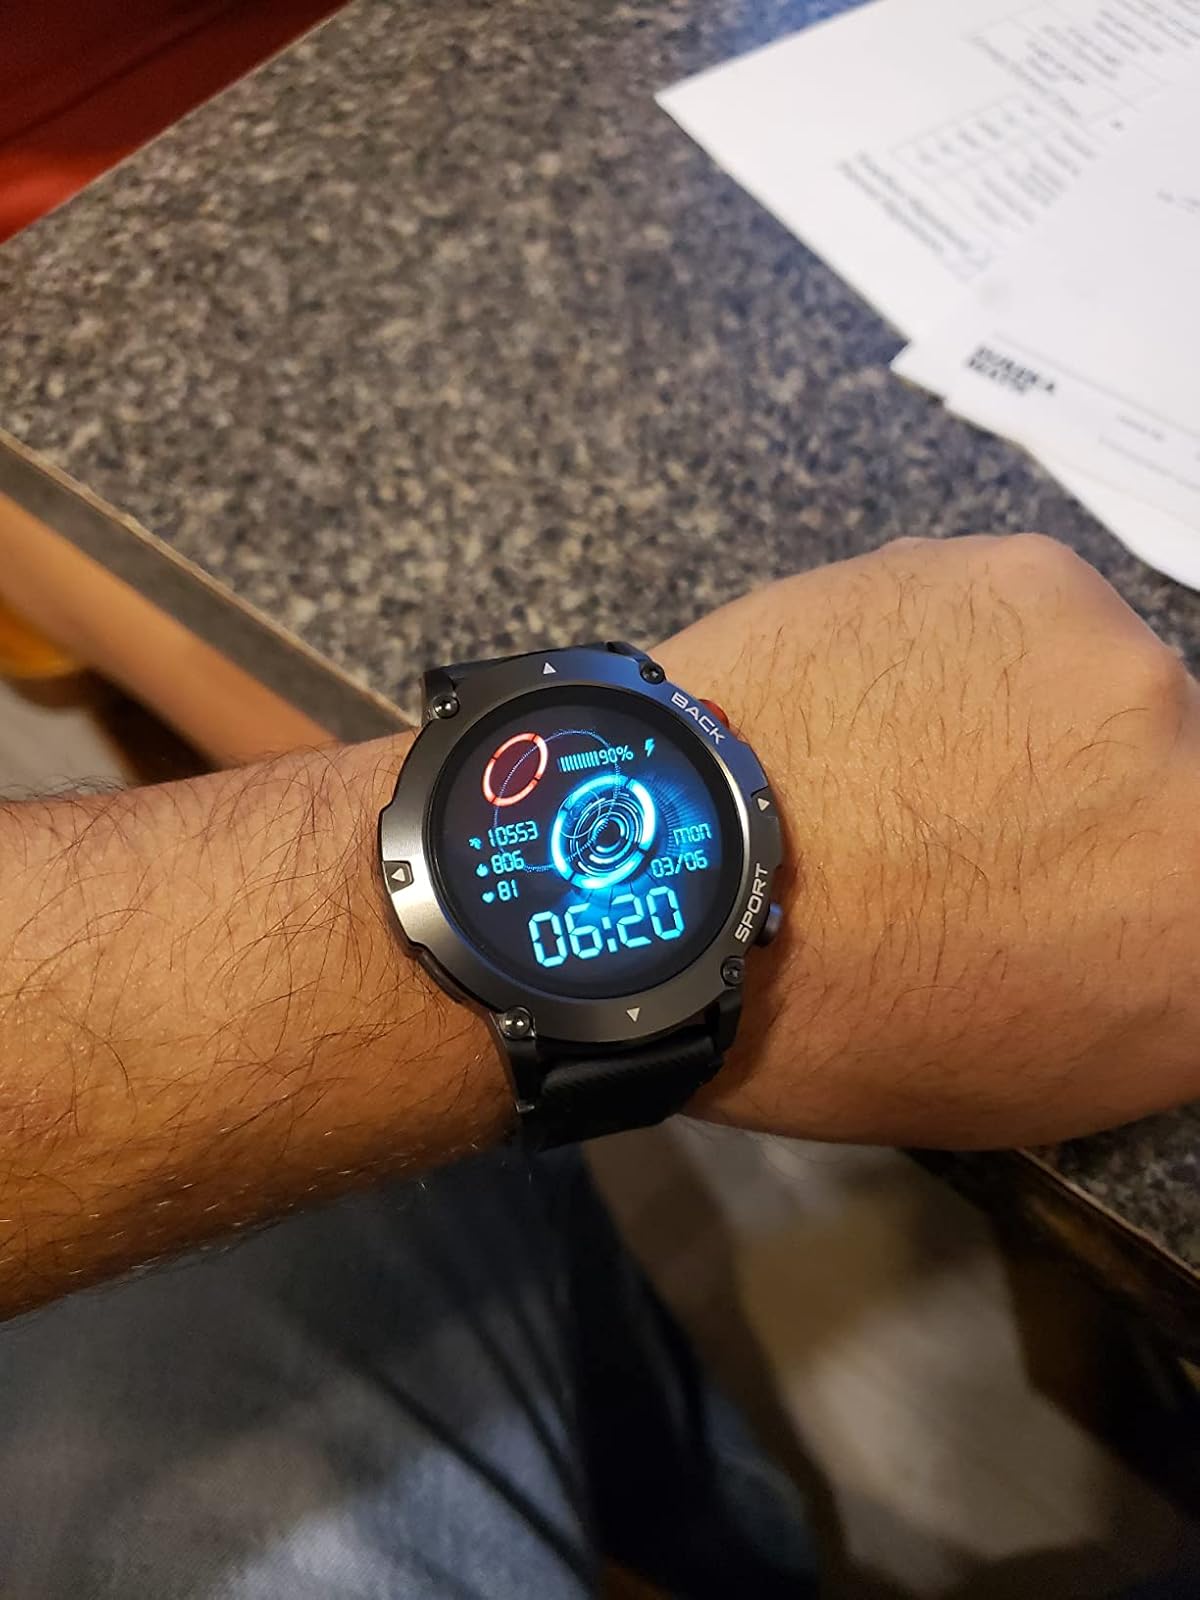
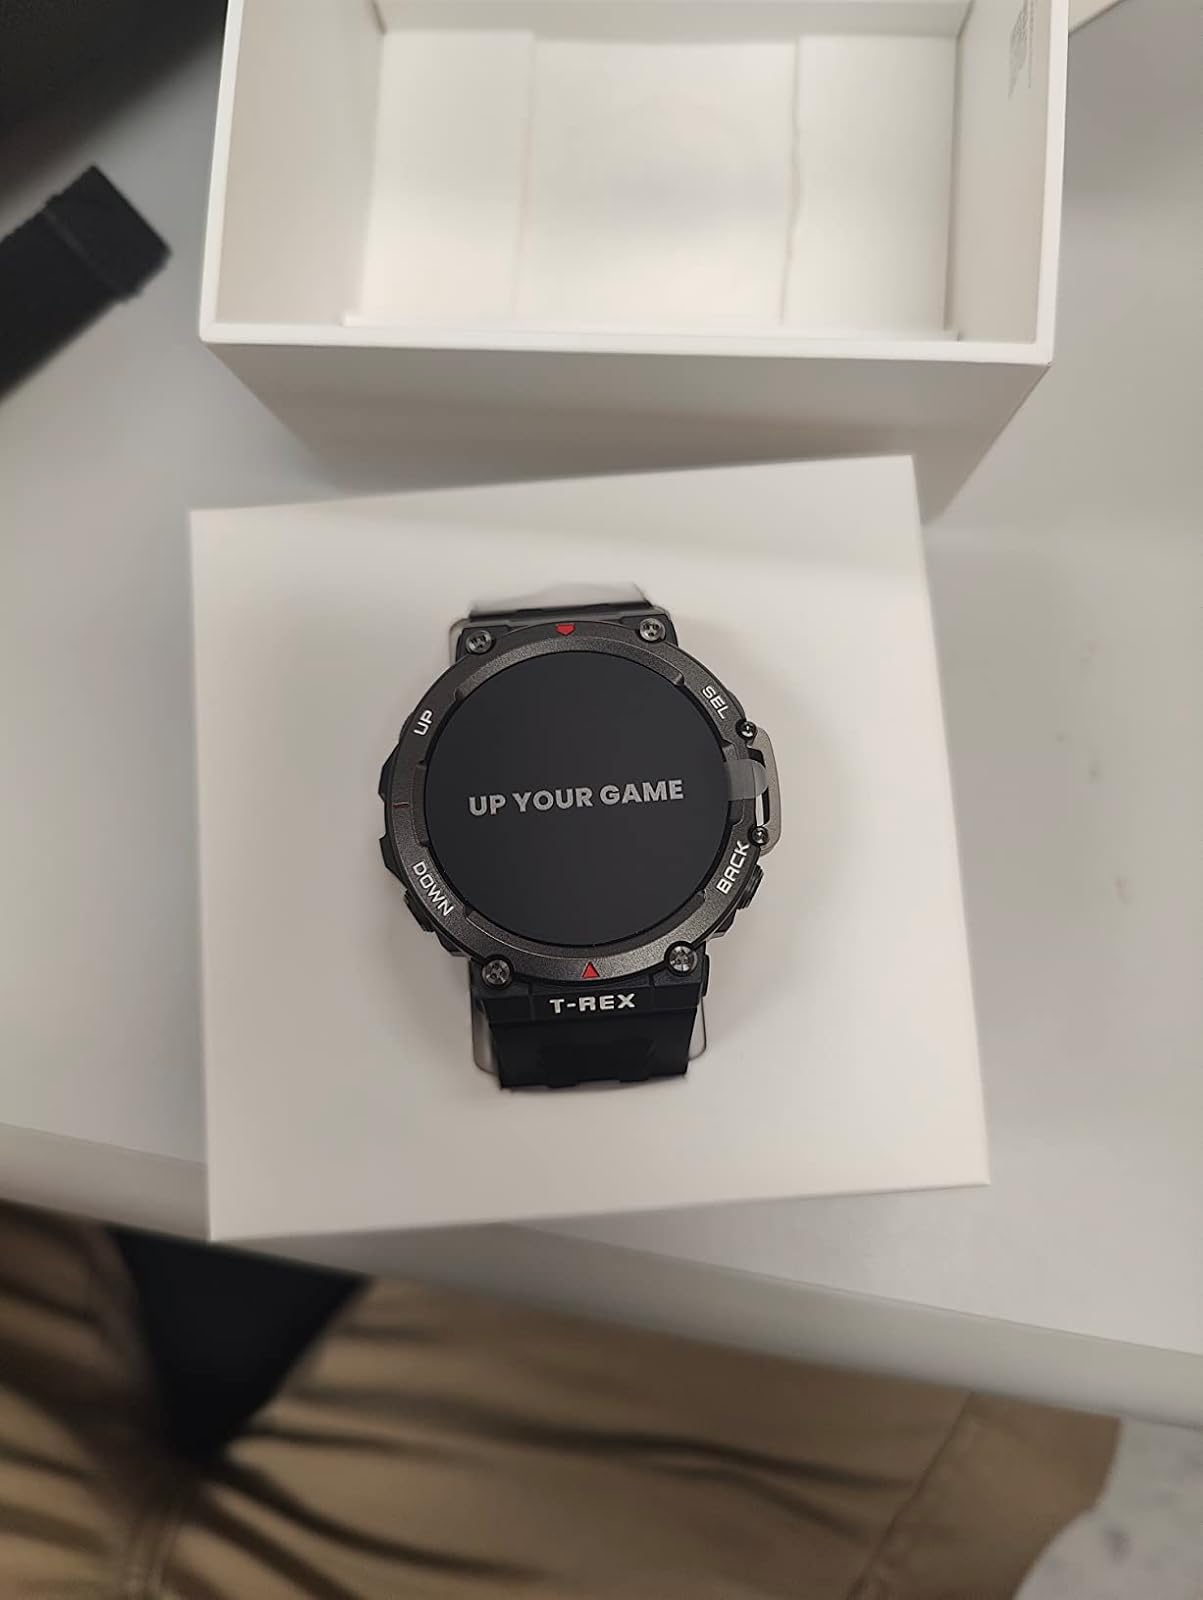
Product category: smartwatch
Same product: no